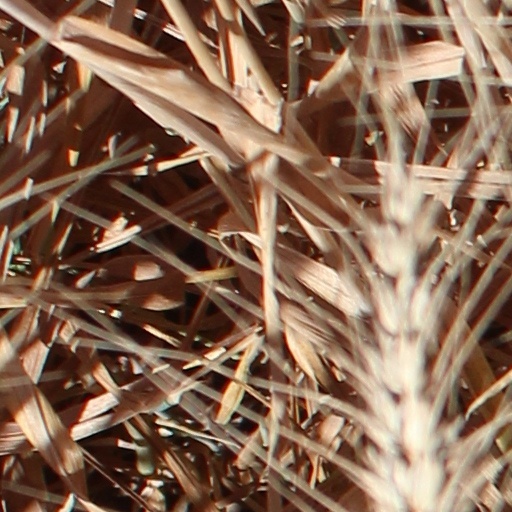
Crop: wheat